372nd Bombardment Squadron

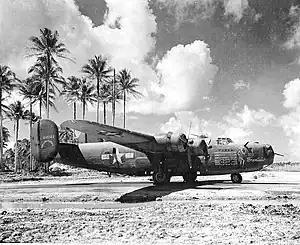
B-24D "Frenisi" at Wakde Airfield

The squadron arrived at Kahuku Army Air Field, Hawaii in November 1942, continuing its training in the Liberator and flying search and antisubmarine patrols in defense of Hawaii as part of Seventh Air Force. In December 1942 and January 1943, it staged through Naval Air Station Midway to attack Wake Island.